Straight man

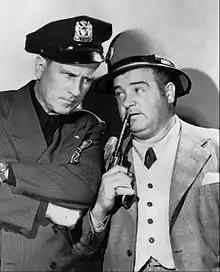
Abbott (left) acting as straight man to Costello

In vaudeville, effective straight men were much less common than comedians. The straight man's name usually appeared first and he usually received 60% of the take. This helped take the sting out of not being the laugh-getter and helped ensure the straight man's loyalty to the team. Abbott and Costello, one of America's most popular comedy duos of the 1940s and 50s in radio, film and television, began as nightclub performers when the straight-faced Bud Abbott contrasted against the bumbling Lou Costello; Abbott, unusually, allowed Costello a larger paycheck to keep him on the team.